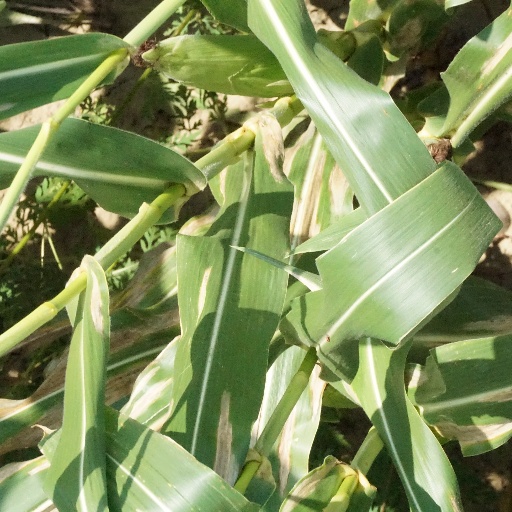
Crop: maize; corn